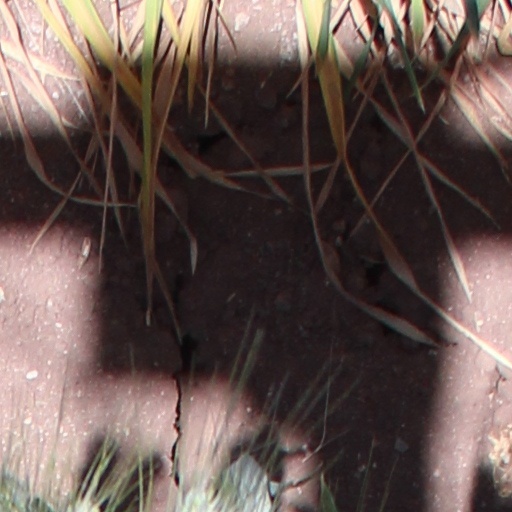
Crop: wheat